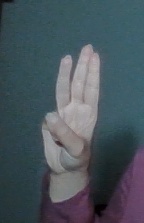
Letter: thaa